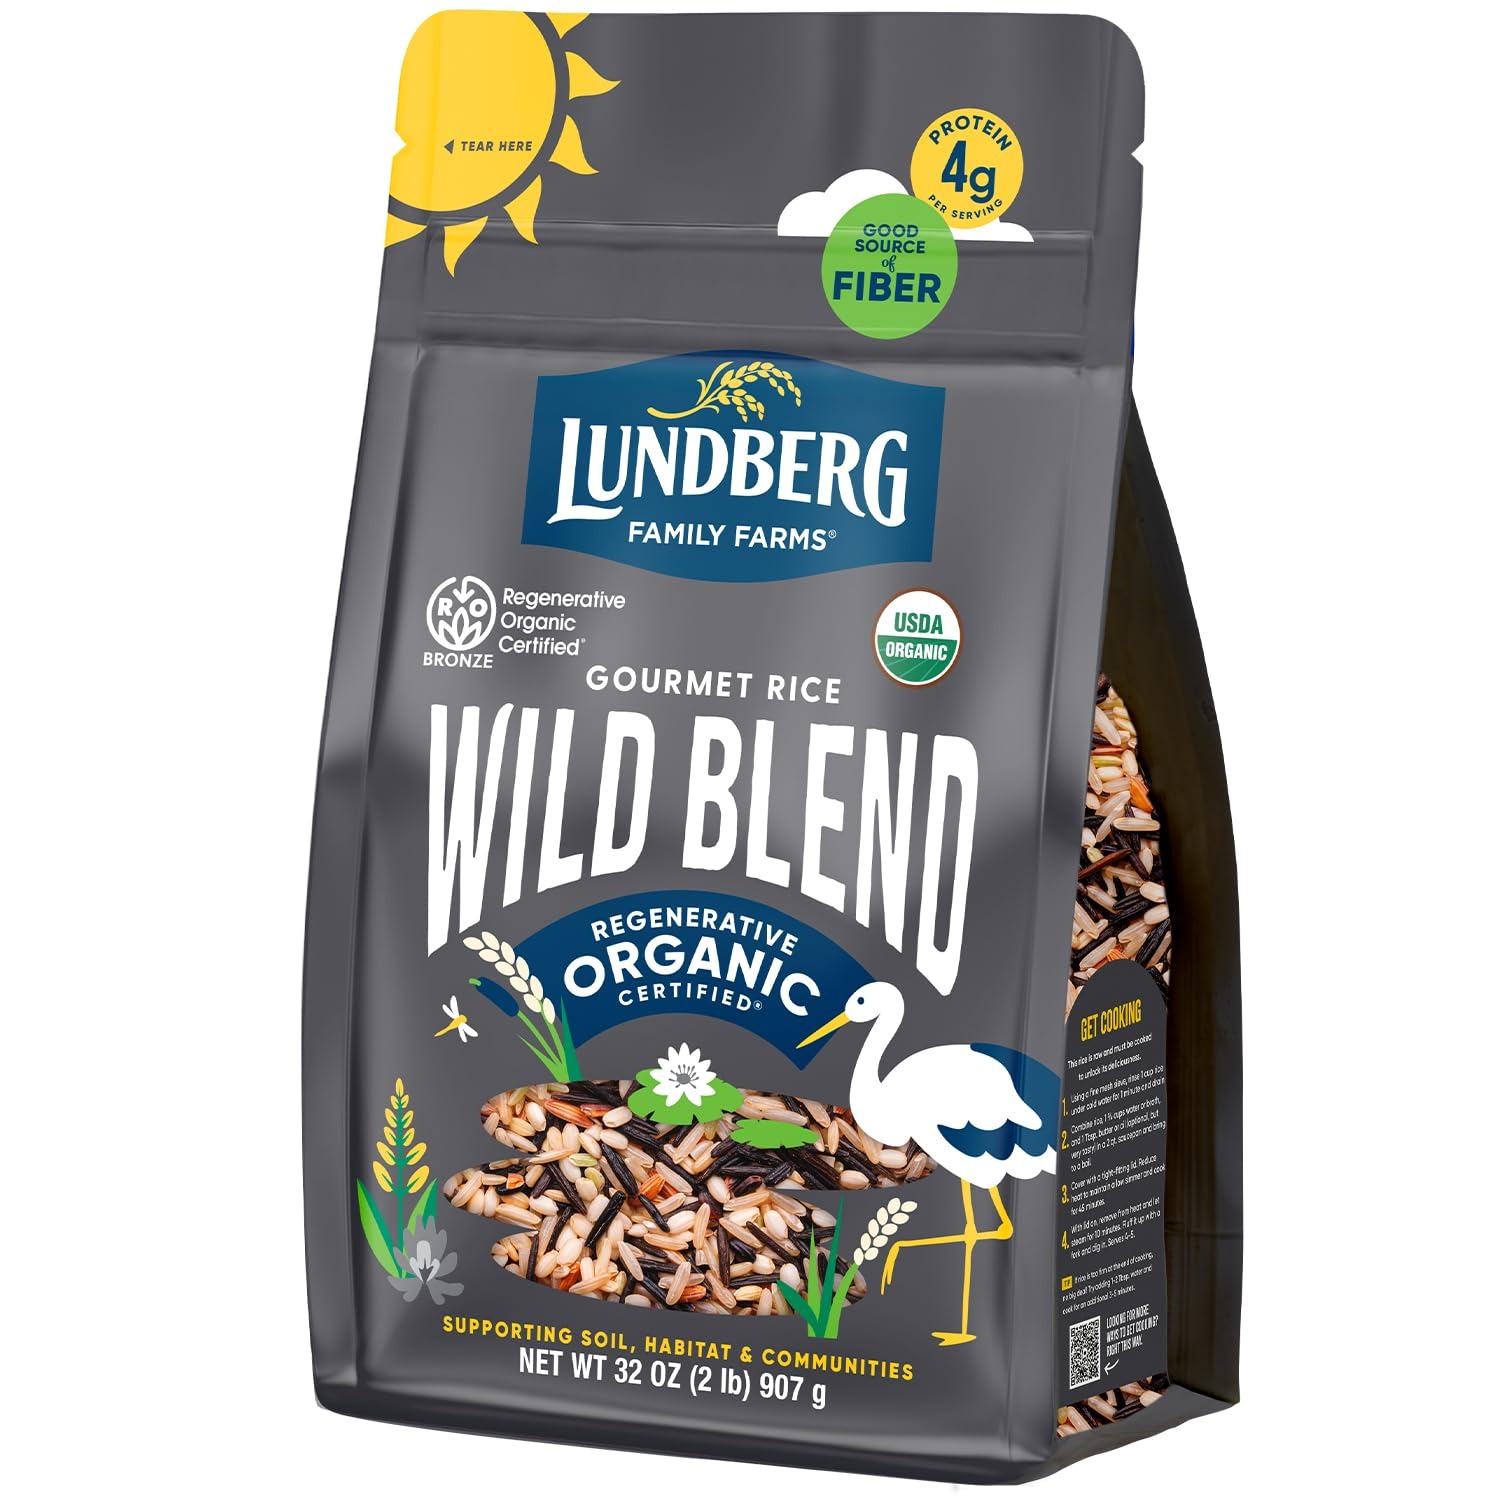
Item Name: Lundberg Regenerative Organic Certified Wild Blend Rice – Brown, Red & Black Varieties, 32 Oz
Bullet Point 1: EXCEPTIONAL WILD RICE VARIETIES FROM CALIFORNIA: This Regenerative Organic Certified wild rice blend is proudly grown by family-owned Lundberg Family Farms, rice nerds since 1937.
Bullet Point 2: WHAT IS REGENERATIVE RICE? If you ask us, it starts with organic. Regenerative Organic Certified builds on USDA Organic with high standards for soil health, animal welfare, and social fairness. On our farms, we even save baby ducks. Yep, baby ducks!
Bullet Point 3: HEALTHY MEALS START WITH LUNDBERG RICE: Lundberg Wild Rice Blend is a versatile ingredient that adds an earthy, chewy, and nutty flavor to your favorite healthy recipes, including soups and stuffings. 
Bullet Point 4: ORGANIC RICE, PERFECTED: With so many ways to enjoy our organic, vegan, non-GMO verified, and Certified Gluten-Free rice, make a place for our 2-pound resealable bags in your pantry staples. 
Bullet Point 5: LUNDBERG RICE IS INTENTIONALLY CRAFTED: Lundberg Family Farms is dedicated to responsible land stewardship and producing delicious rice that nourishes people and the planet.
Value: 32.0
Unit: Ounce

Price: 16.99